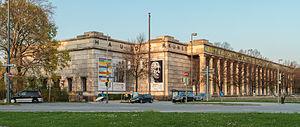
Munich est une ville allemande, capitale du Land de Bavière. Avec 1 552 762 habitants intra-muros au 30 septembre 2019 et 2 351 706 habitants dans son aire urbaine, elle est la troisième ville au niveau national par la population après Berlin et Hambourg. La Région métropolitaine de Munich, qui englobe également Augsbourg et Ingolstadt, compte quant à elle plus de cinq millions d'habitants. Traversée par l'Isar, affluent du Danube, elle se situe dans le district de Haute-Bavière, au pied des Alpes bavaroises.
La Haus der Kunst est un musée allemand situé à Munich. Il est situé au 1, Prinzregentenstraße et au sud de l'Englischer Garten, le plus grand parc de Munich.